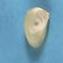
Maize quality: Good